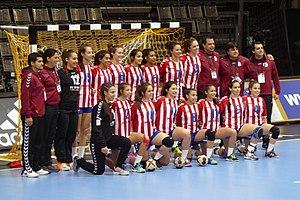
L'équipe du Paraguay de handball féminin représente la fédération paraguayenne de handball lors des compétitions internationales, notamment aux championnats du monde et aux compétitions continentales.